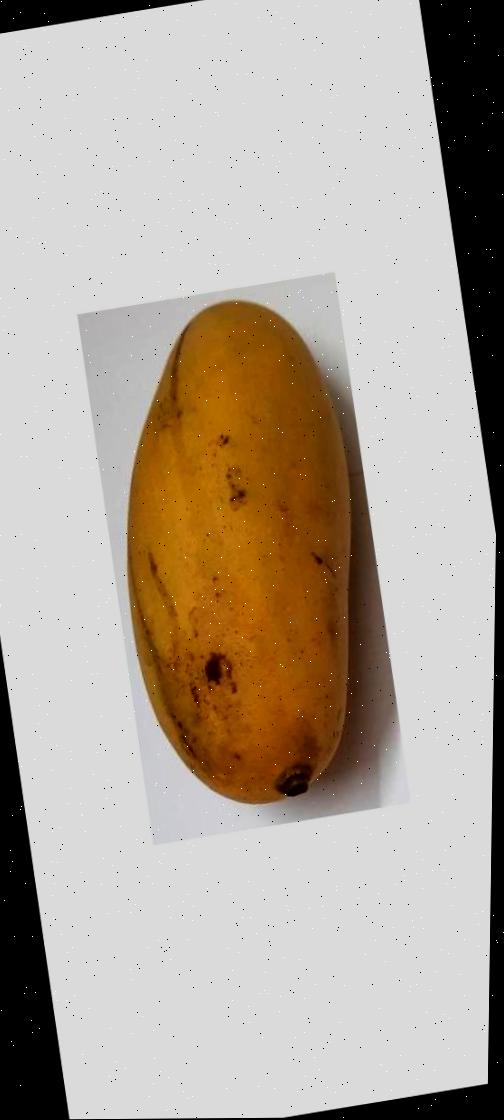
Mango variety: Banana Mango